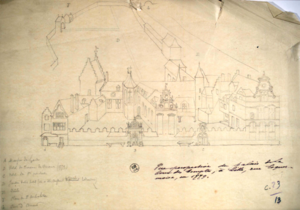
Pour le fichier recadré à utiliser dans les articles voir